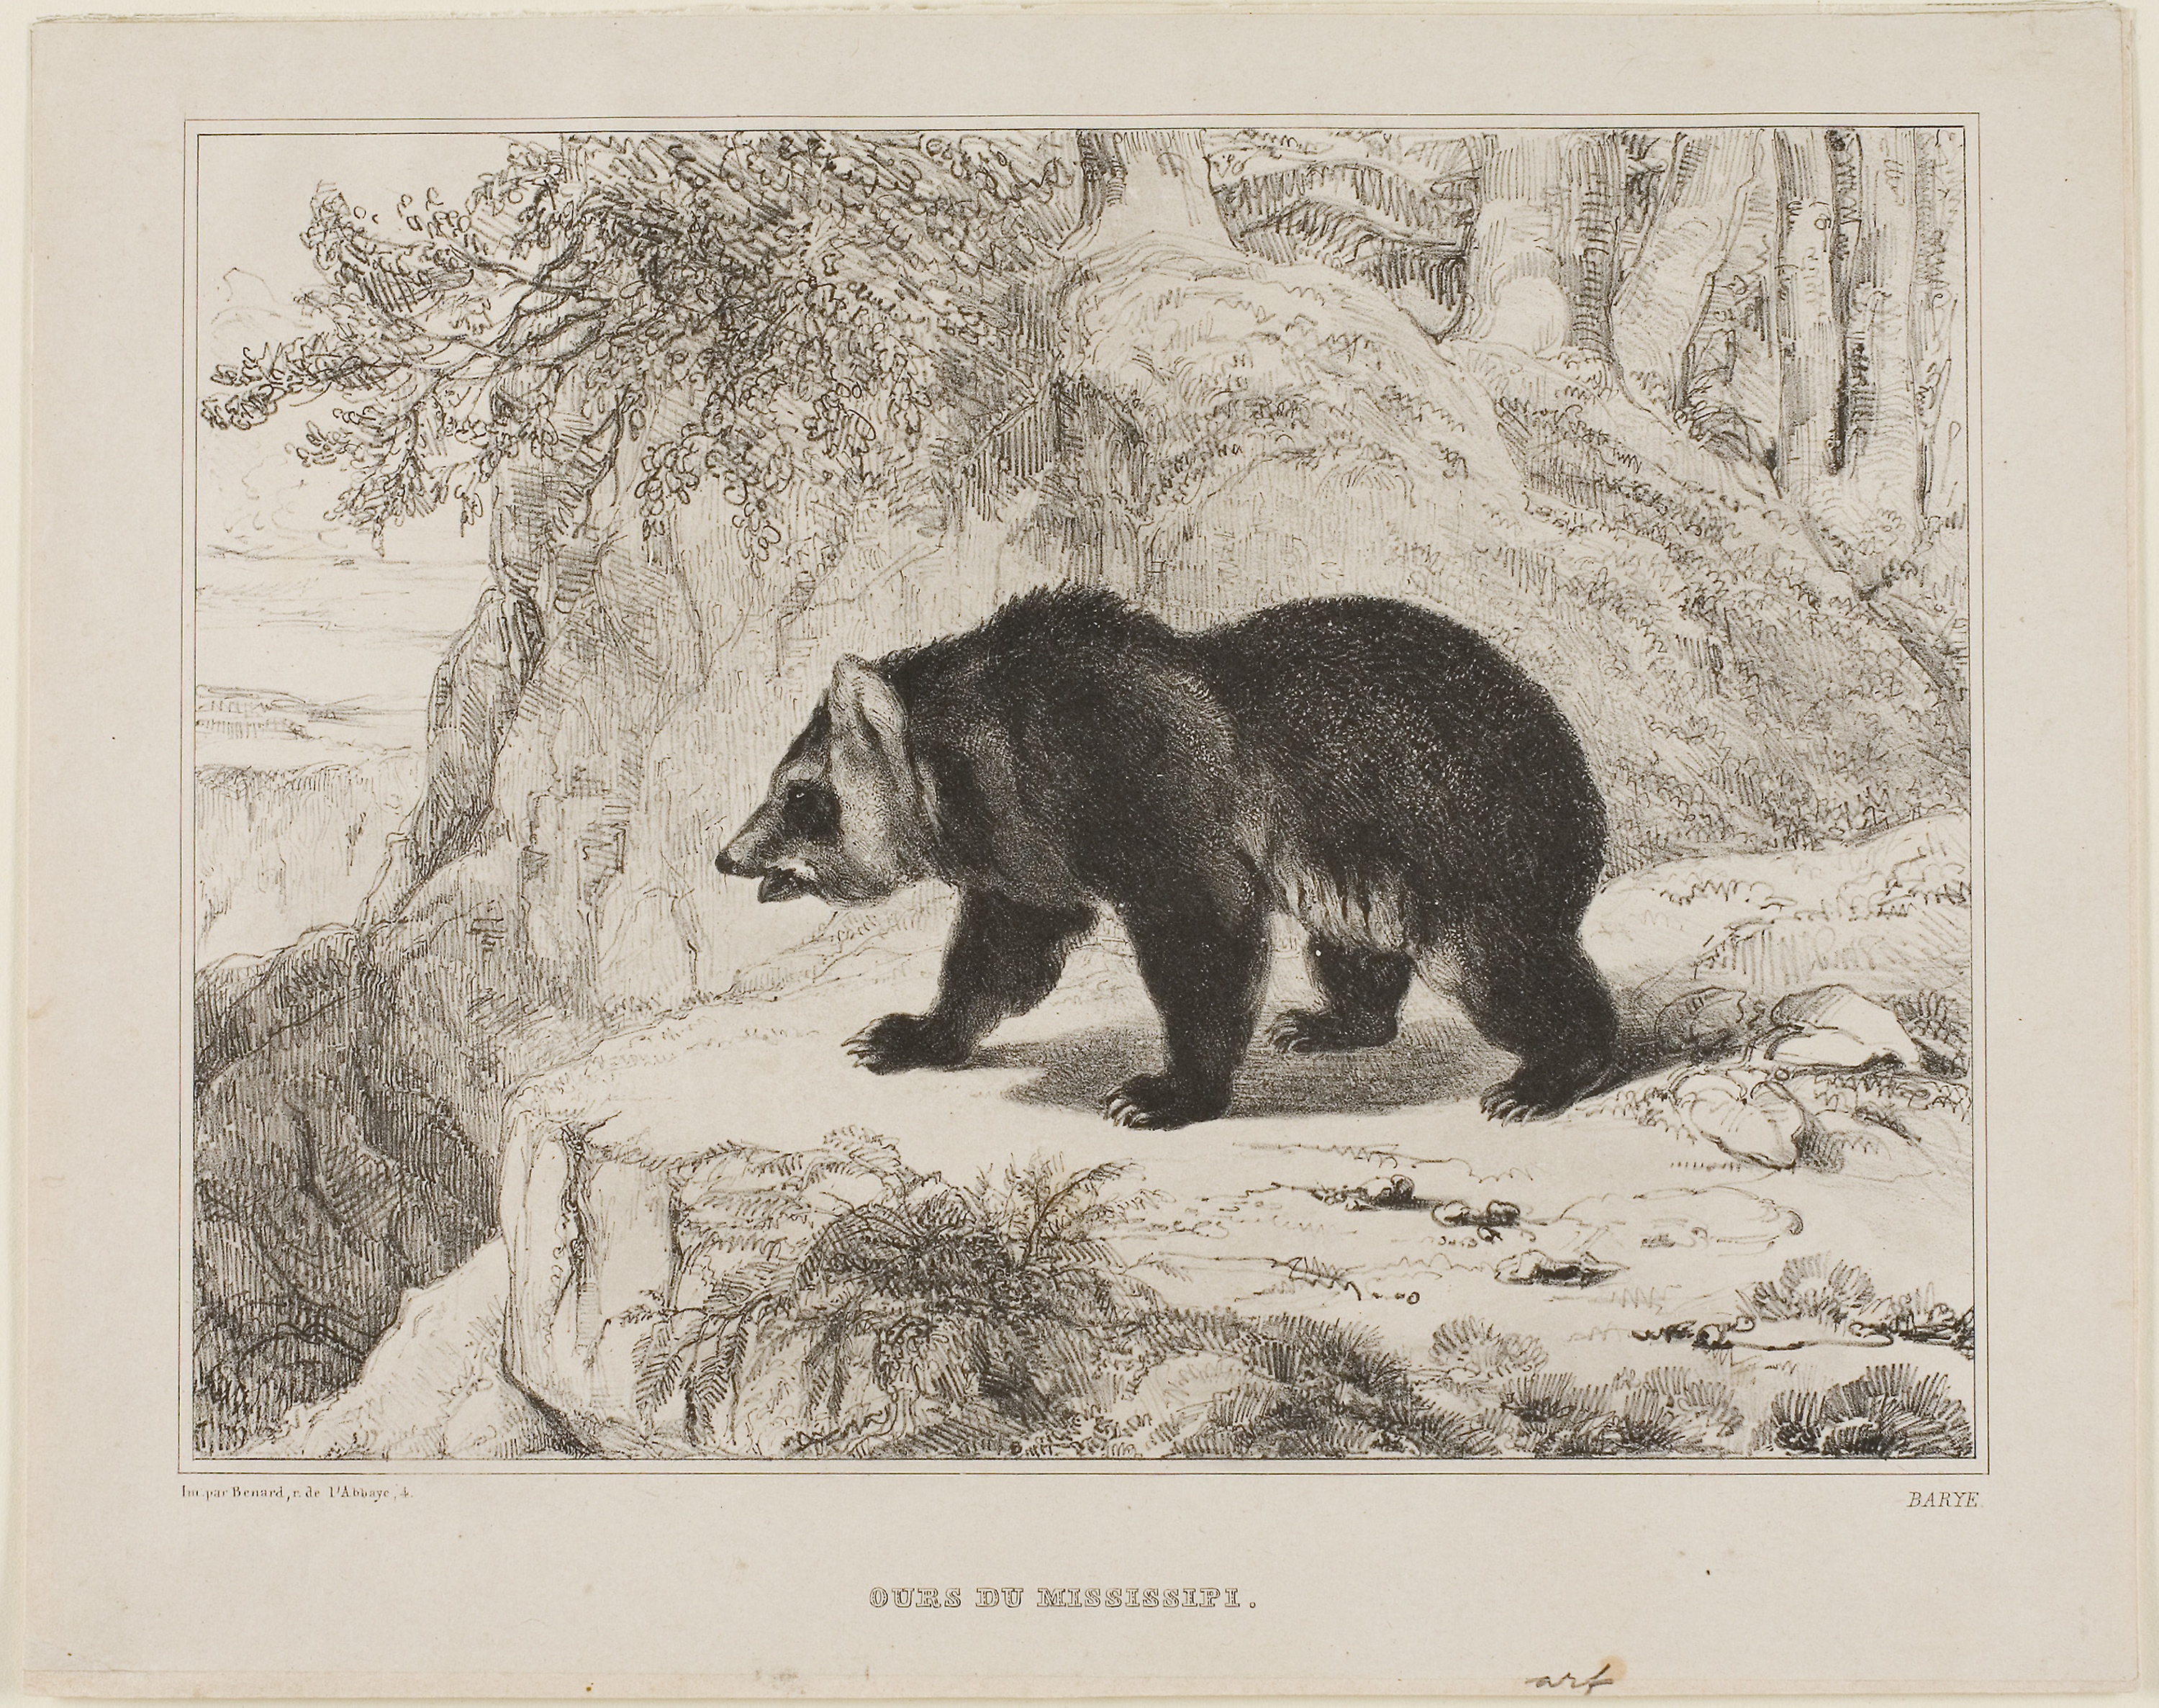
fauna, mammal, bear, grizzly bear, wildlife, carnivoran, raccoon, organism, procyonidae, black and white